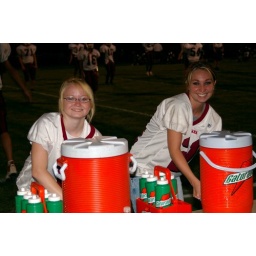
The water girls keep the team hydrated during the game. Photo by Jessie Sanders - EAGLE 102 Sports